Eurostar

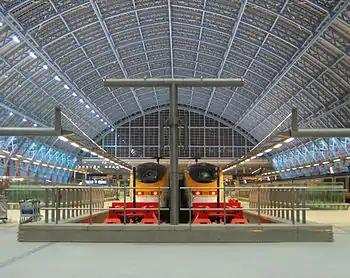
Eurostar trains in the renovated train shed at London St Pancras International

Eurostar offers up to 15 weekday London – Paris services (19 on Fridays) including nine non-stop (13 on Fridays). There are also nine (ten on Friday) London–Brussels services, of which two run non-stop (continuing to Amsterdam) and a further two call at Lille only. Four services daily operate to Amsterdam via Brussels and Rotterdam, some calling at Lille. There were also seasonal services: in the winter, "Snow trains", aimed at skiers, to Bourg-Saint-Maurice, Aime-la-Plagne and Moûtiers in the Alps; these ran weekly, arriving in the alps in the evening and leaving the same evening to arrive in London the following morning. This service was suspended at the time of the COVID-19 pandemic. It resumed for the 2023/24 ski season, but with no through train. Instead, passengers change train at Lille-Europe.